Great Recession

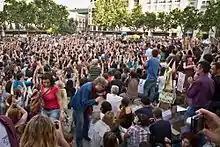
The anti-austerity movement in Spain, May 2011

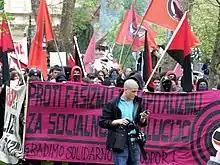
Slovenian anarchist anti-fascist protest due to the Great Recession

On February 26, 2009, an Economic Intelligence Briefing was added to the daily intelligence briefings prepared for the President of the United States. This addition reflects the assessment of U.S. intelligence agencies that the 2008 financial crisis presented a serious threat to international stability.